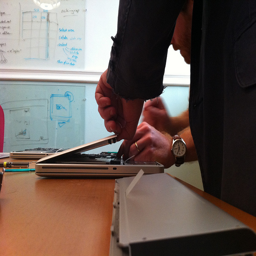
A person who is standing in front of a laptop.
A person's hands are opening a laptop beside another person
A woman and a man using laptops play with their desk top
A man closing a laptop computer sitting on a wooden table.
A man is working on fixing a laptop on the table.